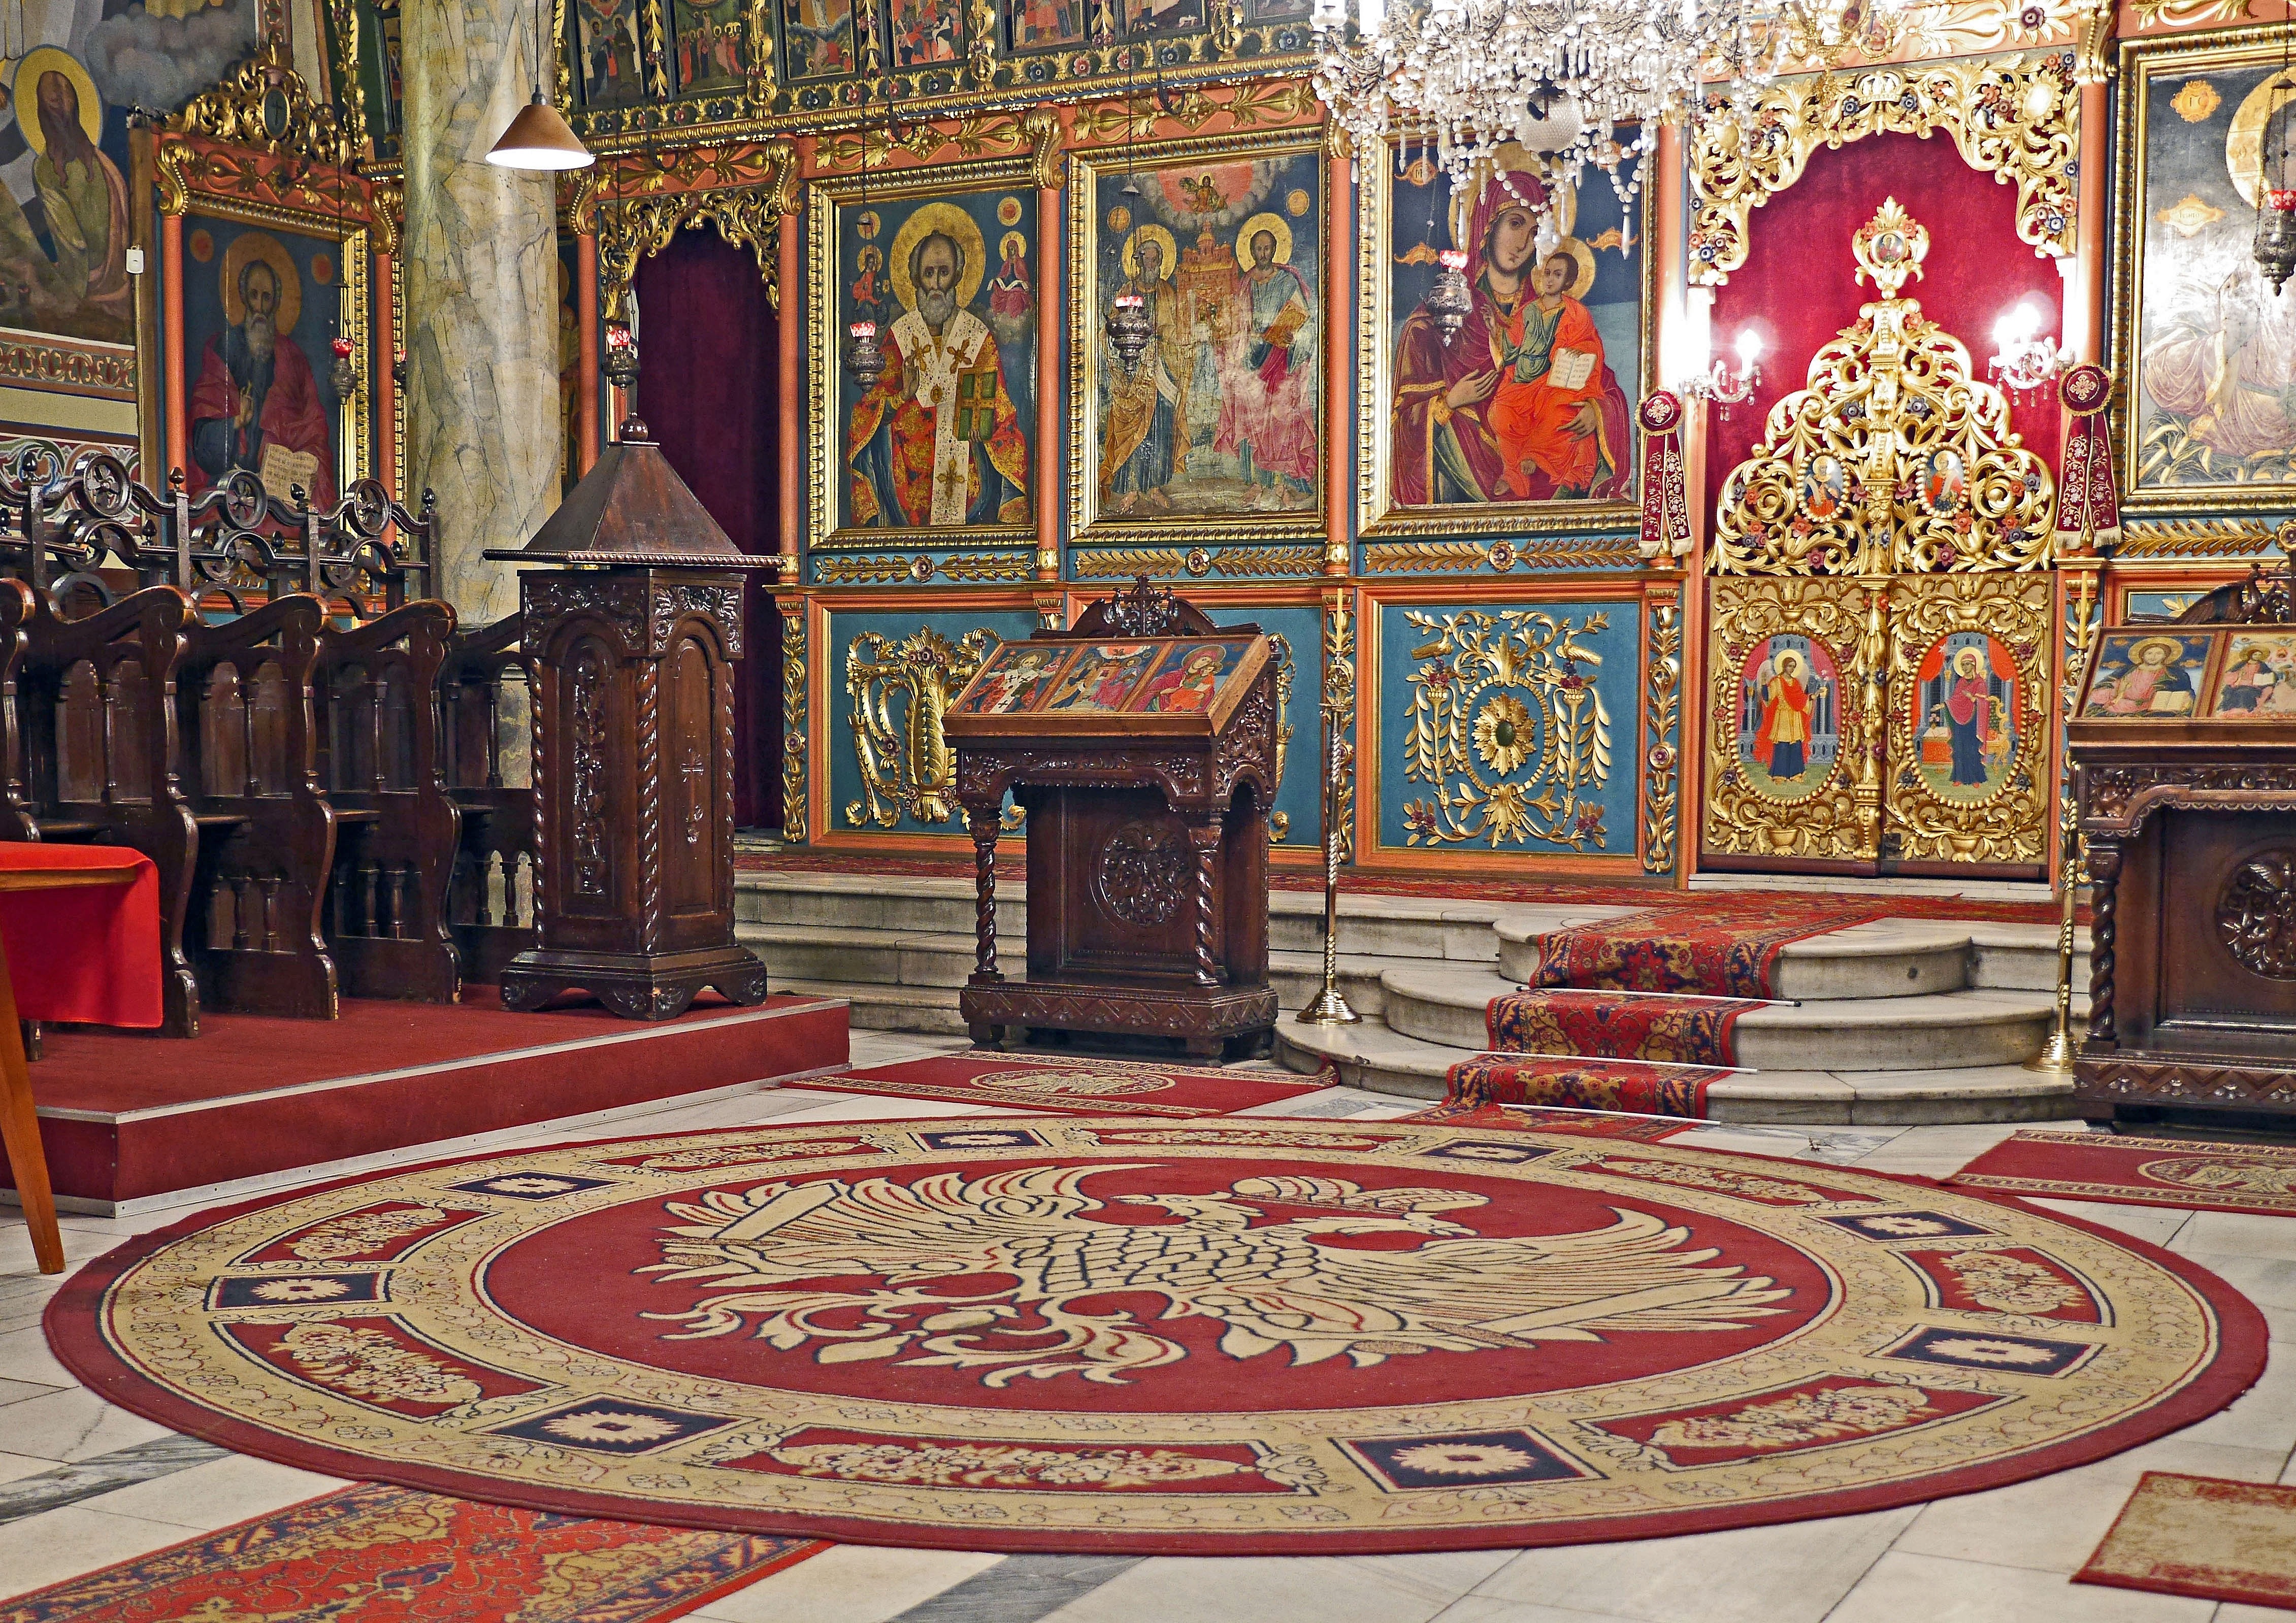
building, atmosphere, church, place of worship, art, altar, orthodox, basilica, silent, gilded, rousse, icons, bulgaria, bulgarian, gold leaf, choir stalls, prayer room, ancient history, bulgarian orthodox